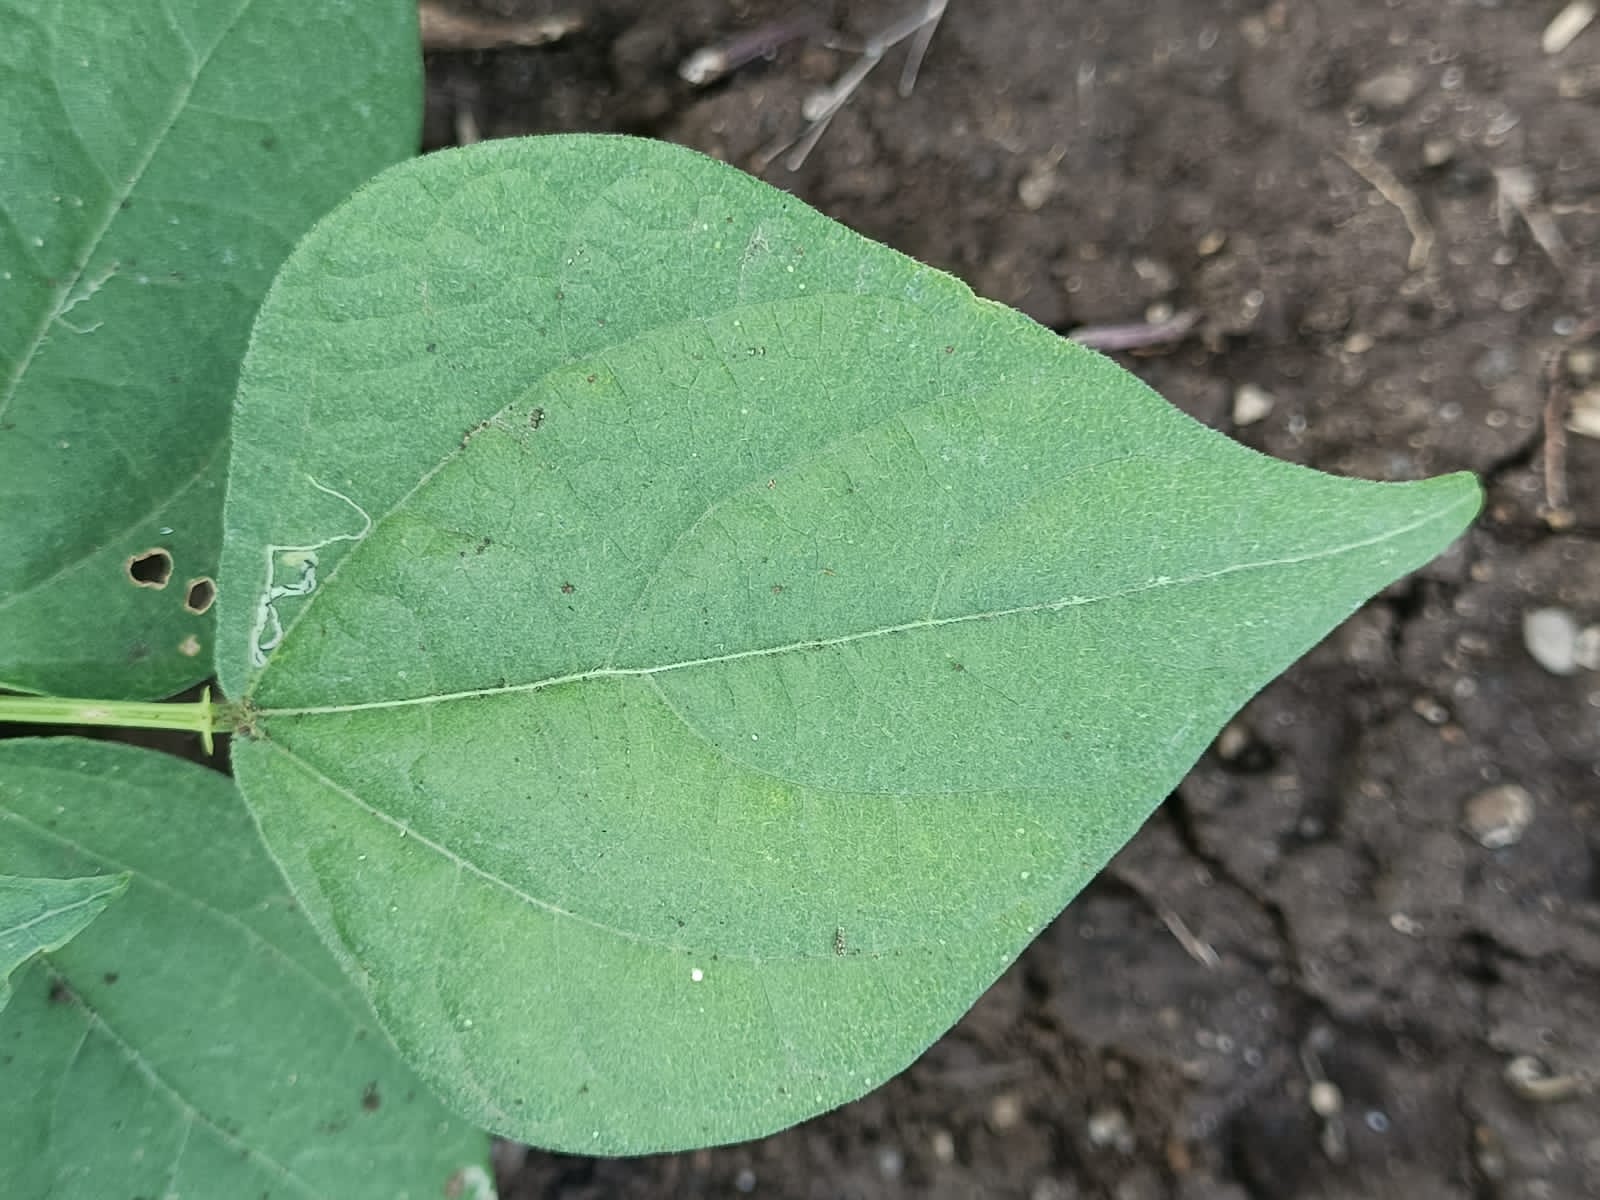
Label: Healthy